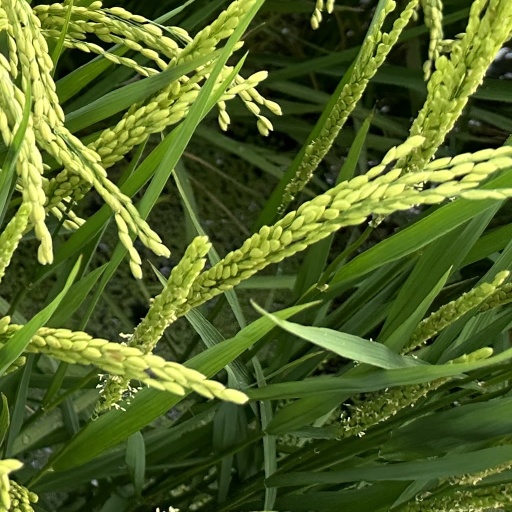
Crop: rice